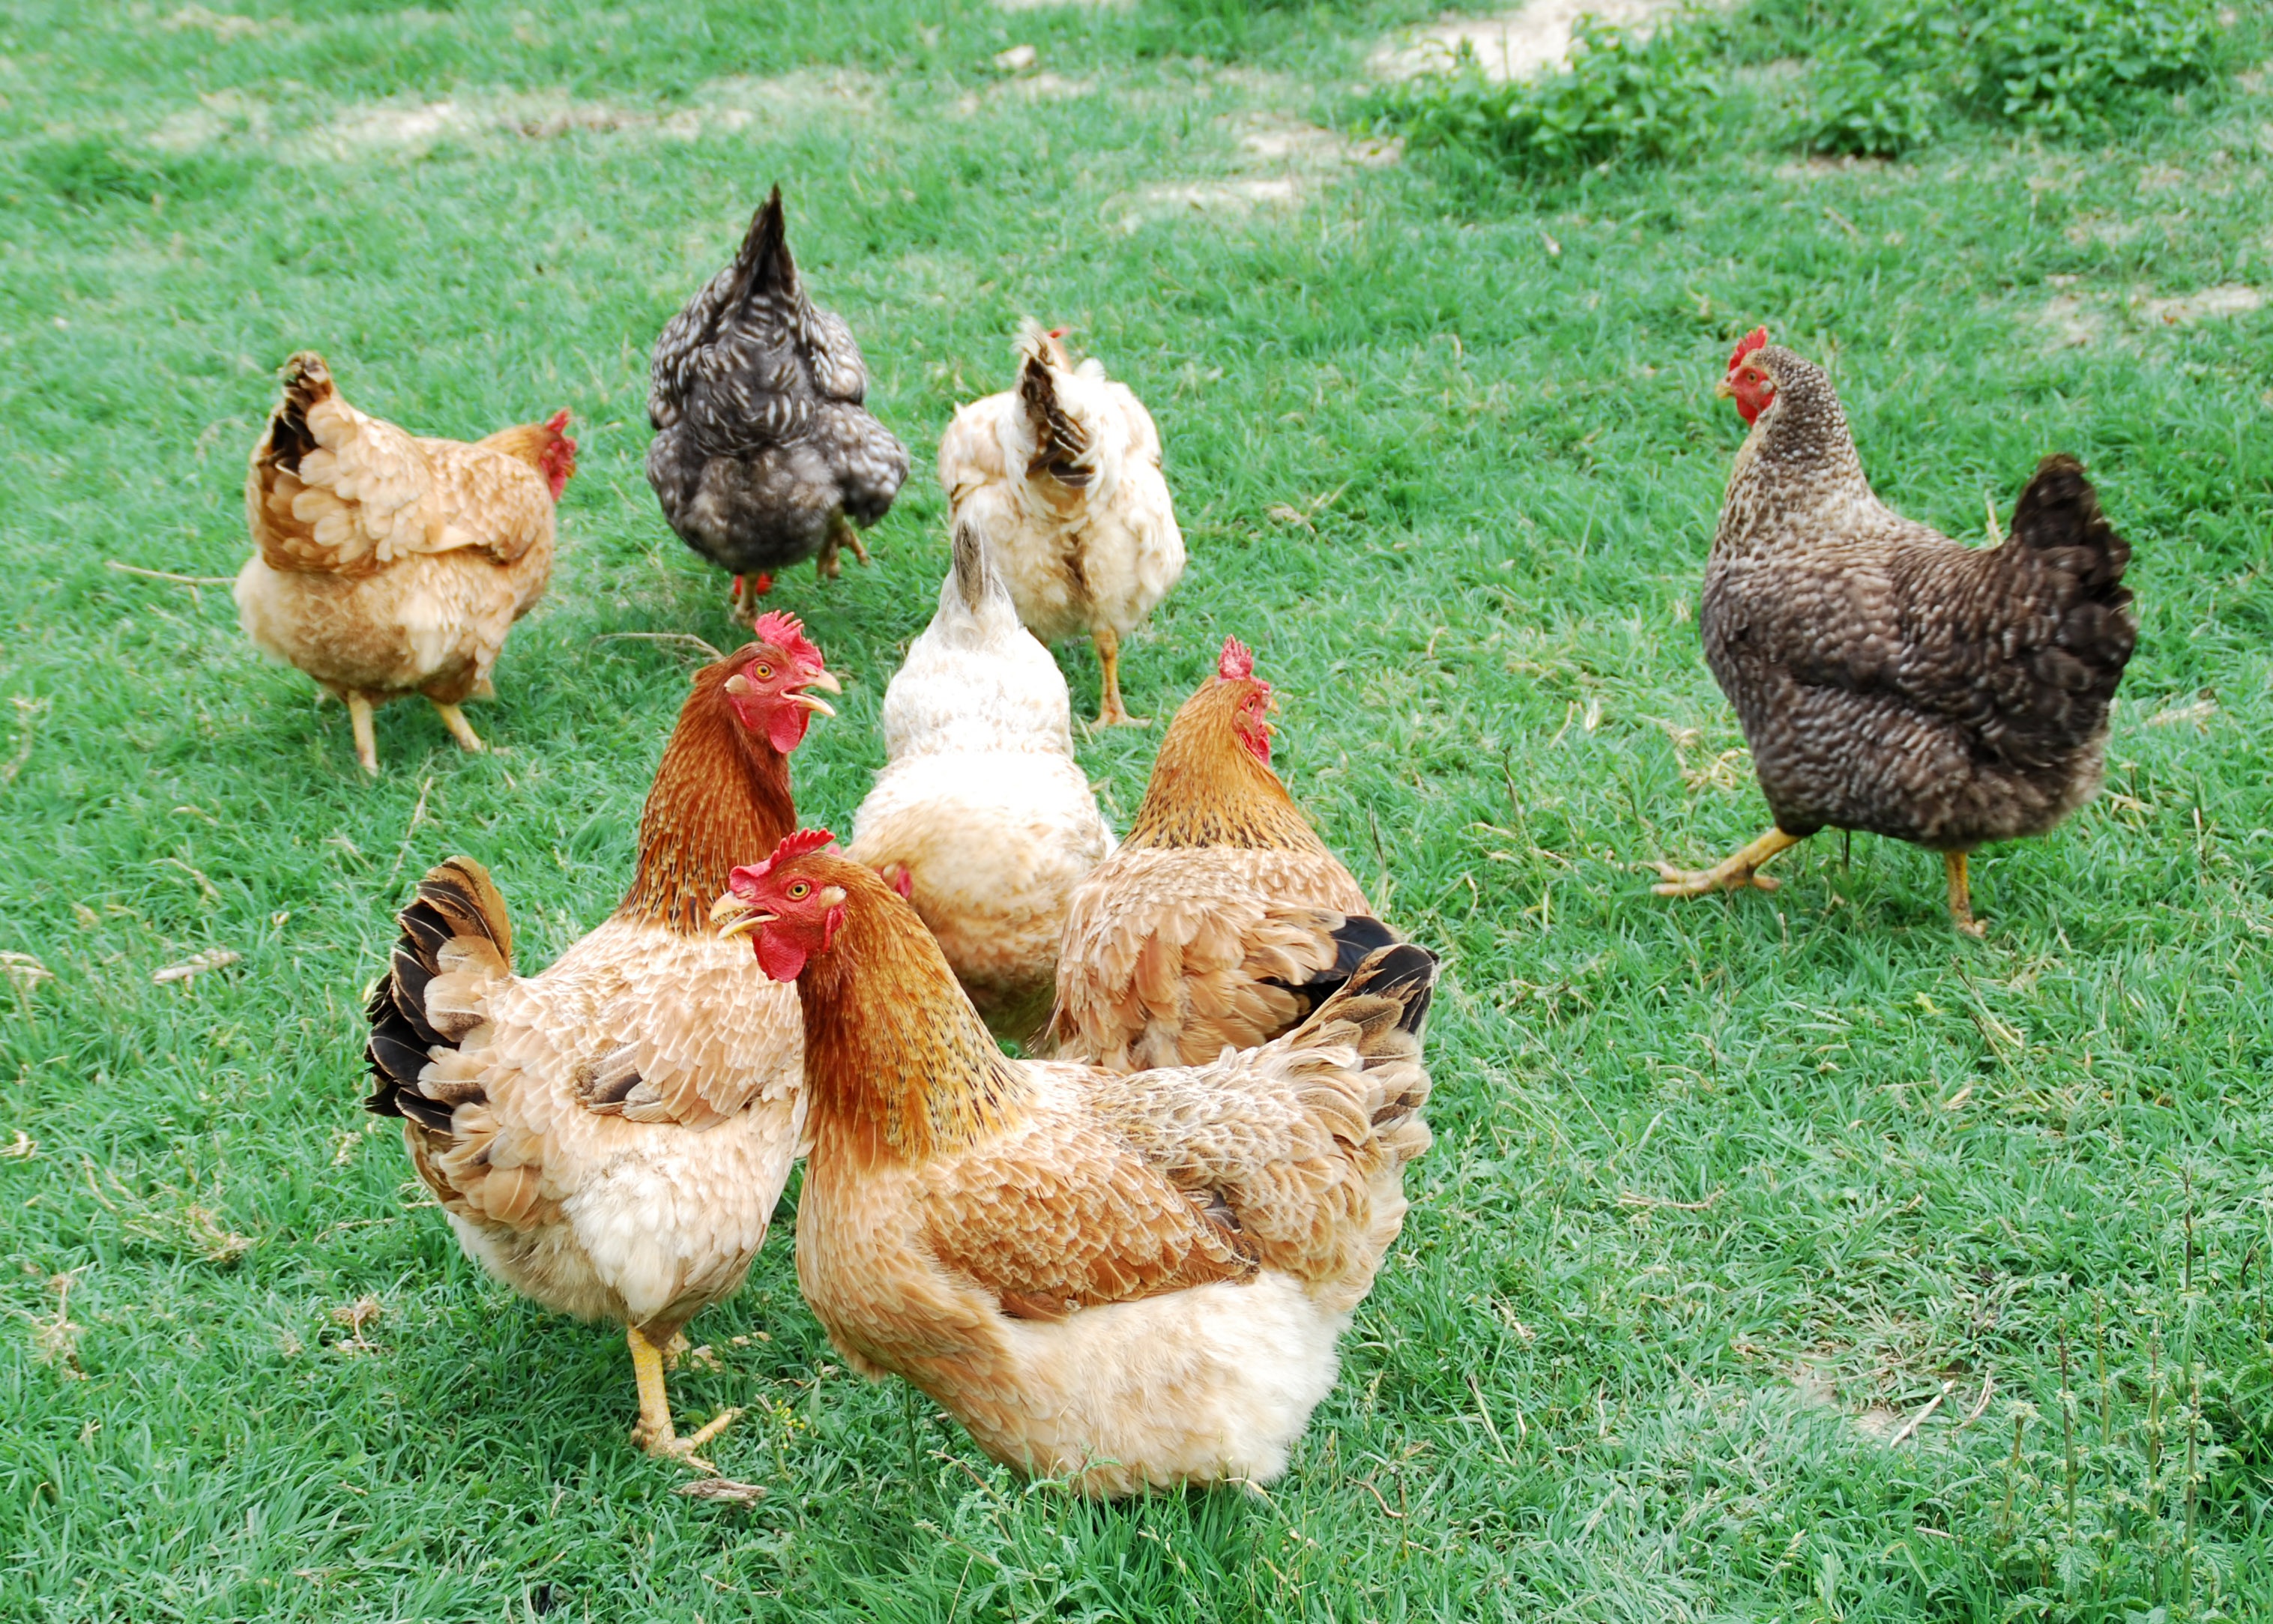
bird, home, chicken, fauna, peck, poultry, hen, animals, galliformes, vertebrate, hens